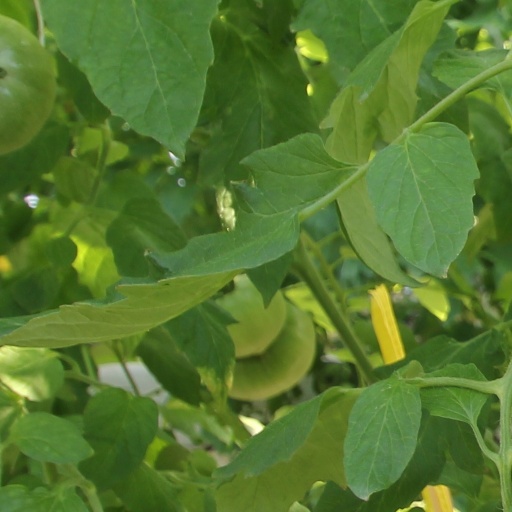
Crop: tomato